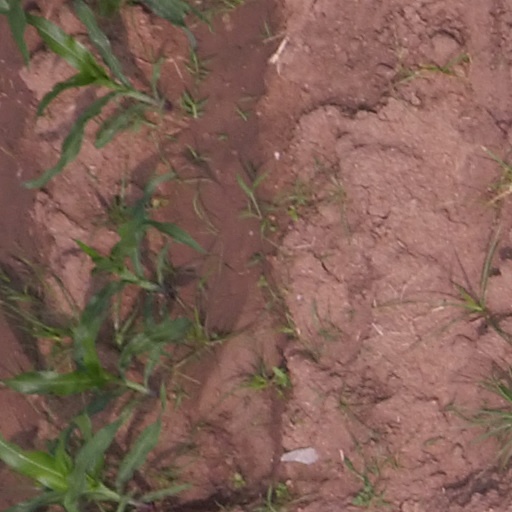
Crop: maize; corn